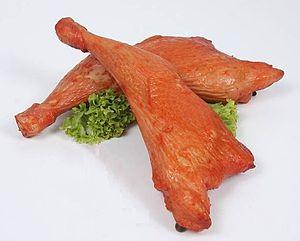
Charcuterie traditionnelle roumaine faite de cuisses de poulet